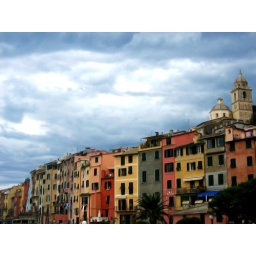
colorful houses line the mountains down to the seas in Cinque Terra